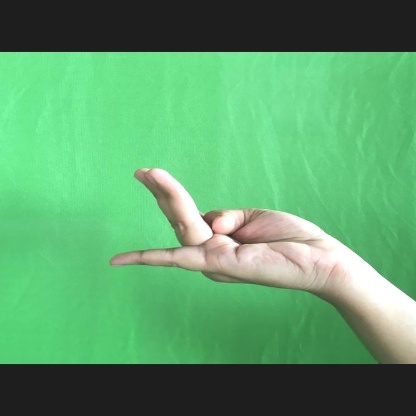
Mudra: Chaturam